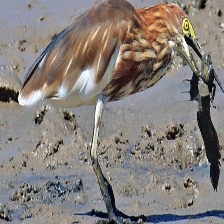
Species: CHINESE POND HERON
Scientific name: ARDEOLA BACCHUS
ImageNet parent category: little_blue_heron